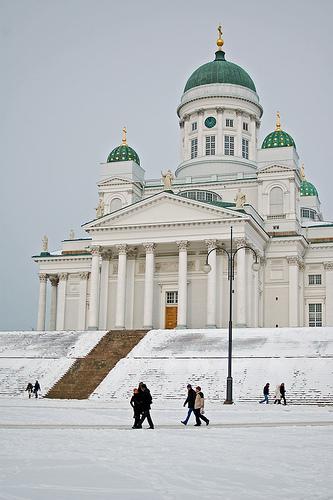
Weather: snow or frosty